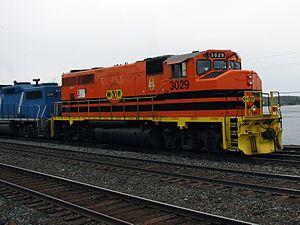
Le chemin de fer Ottawa Valley est un chemin de fer Canadien qui exploite 550 kilomètres de rails dans la province de l'Ontario et du Québec. Il appartient à RailAmerica.